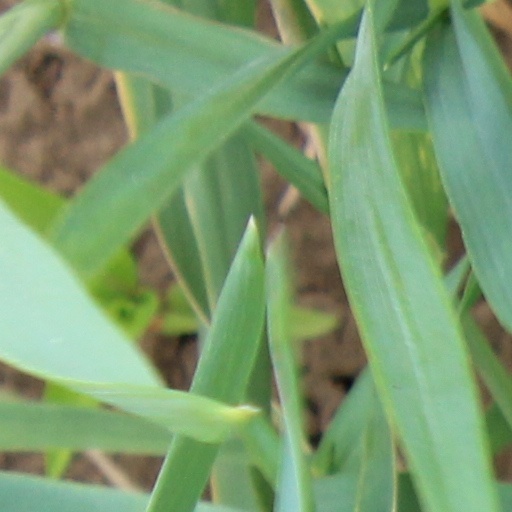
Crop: wheat